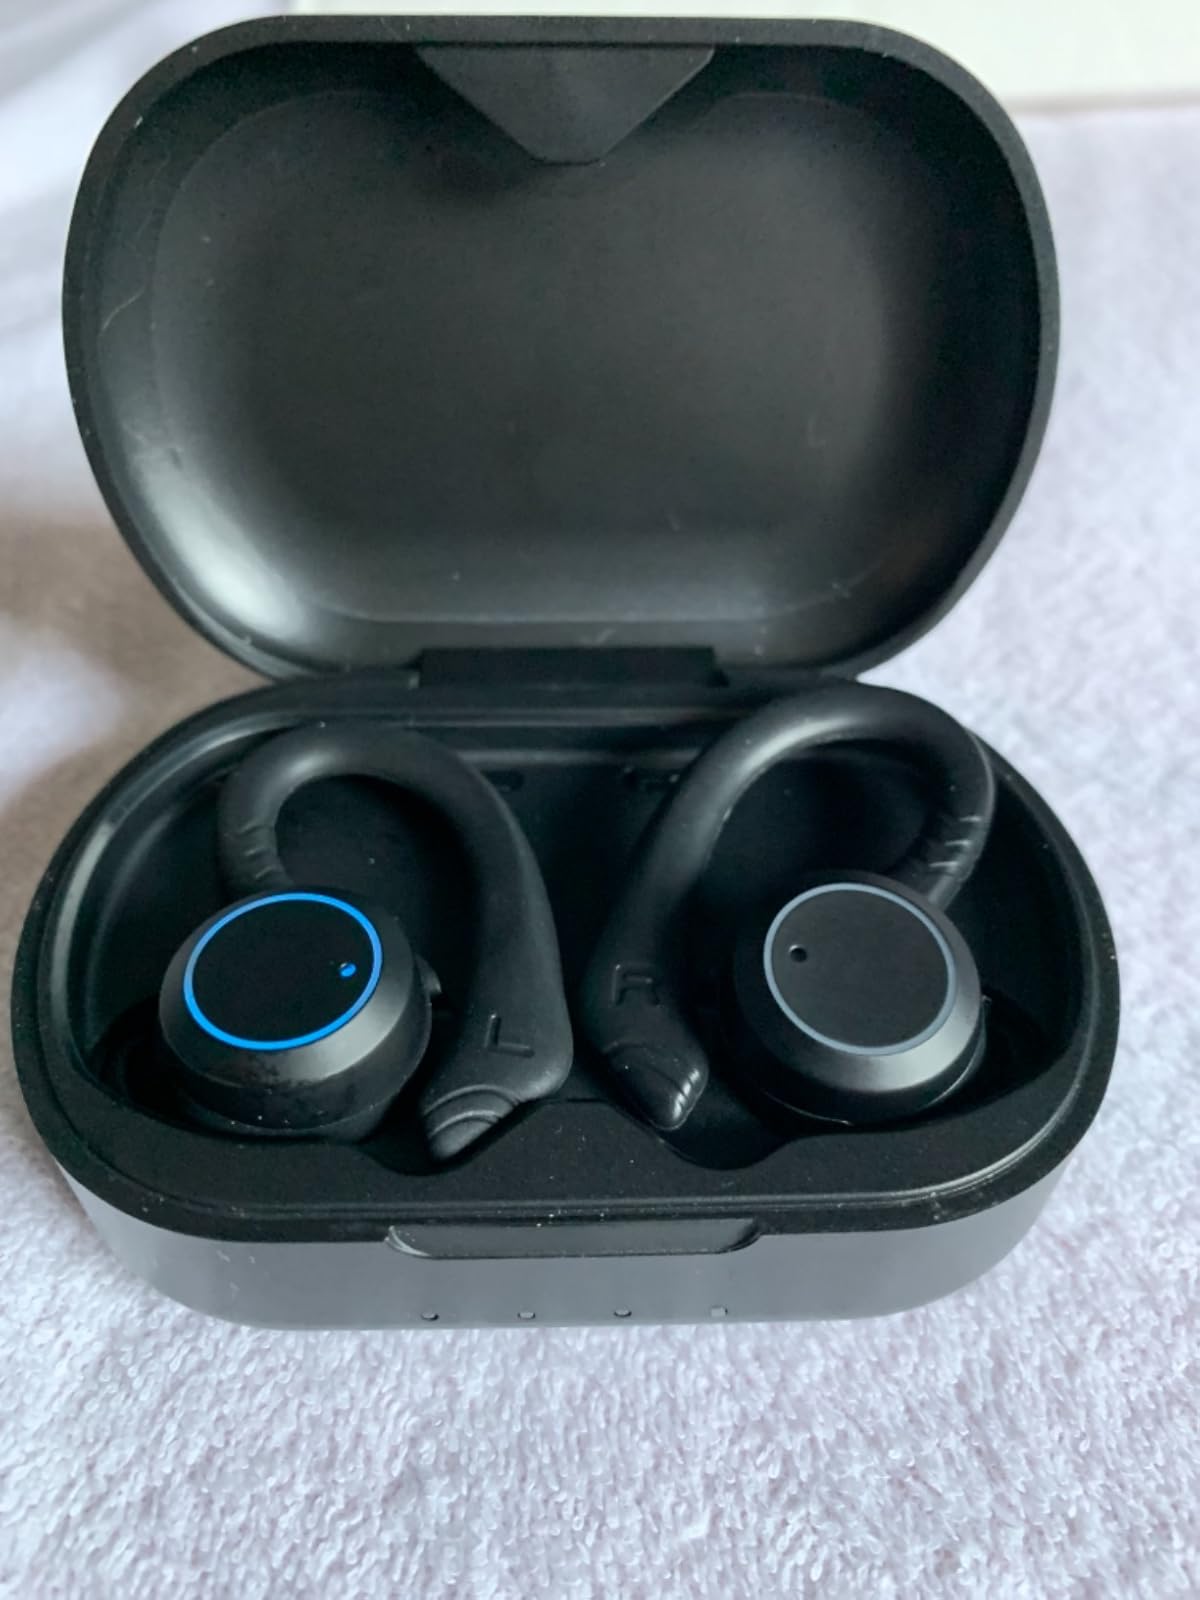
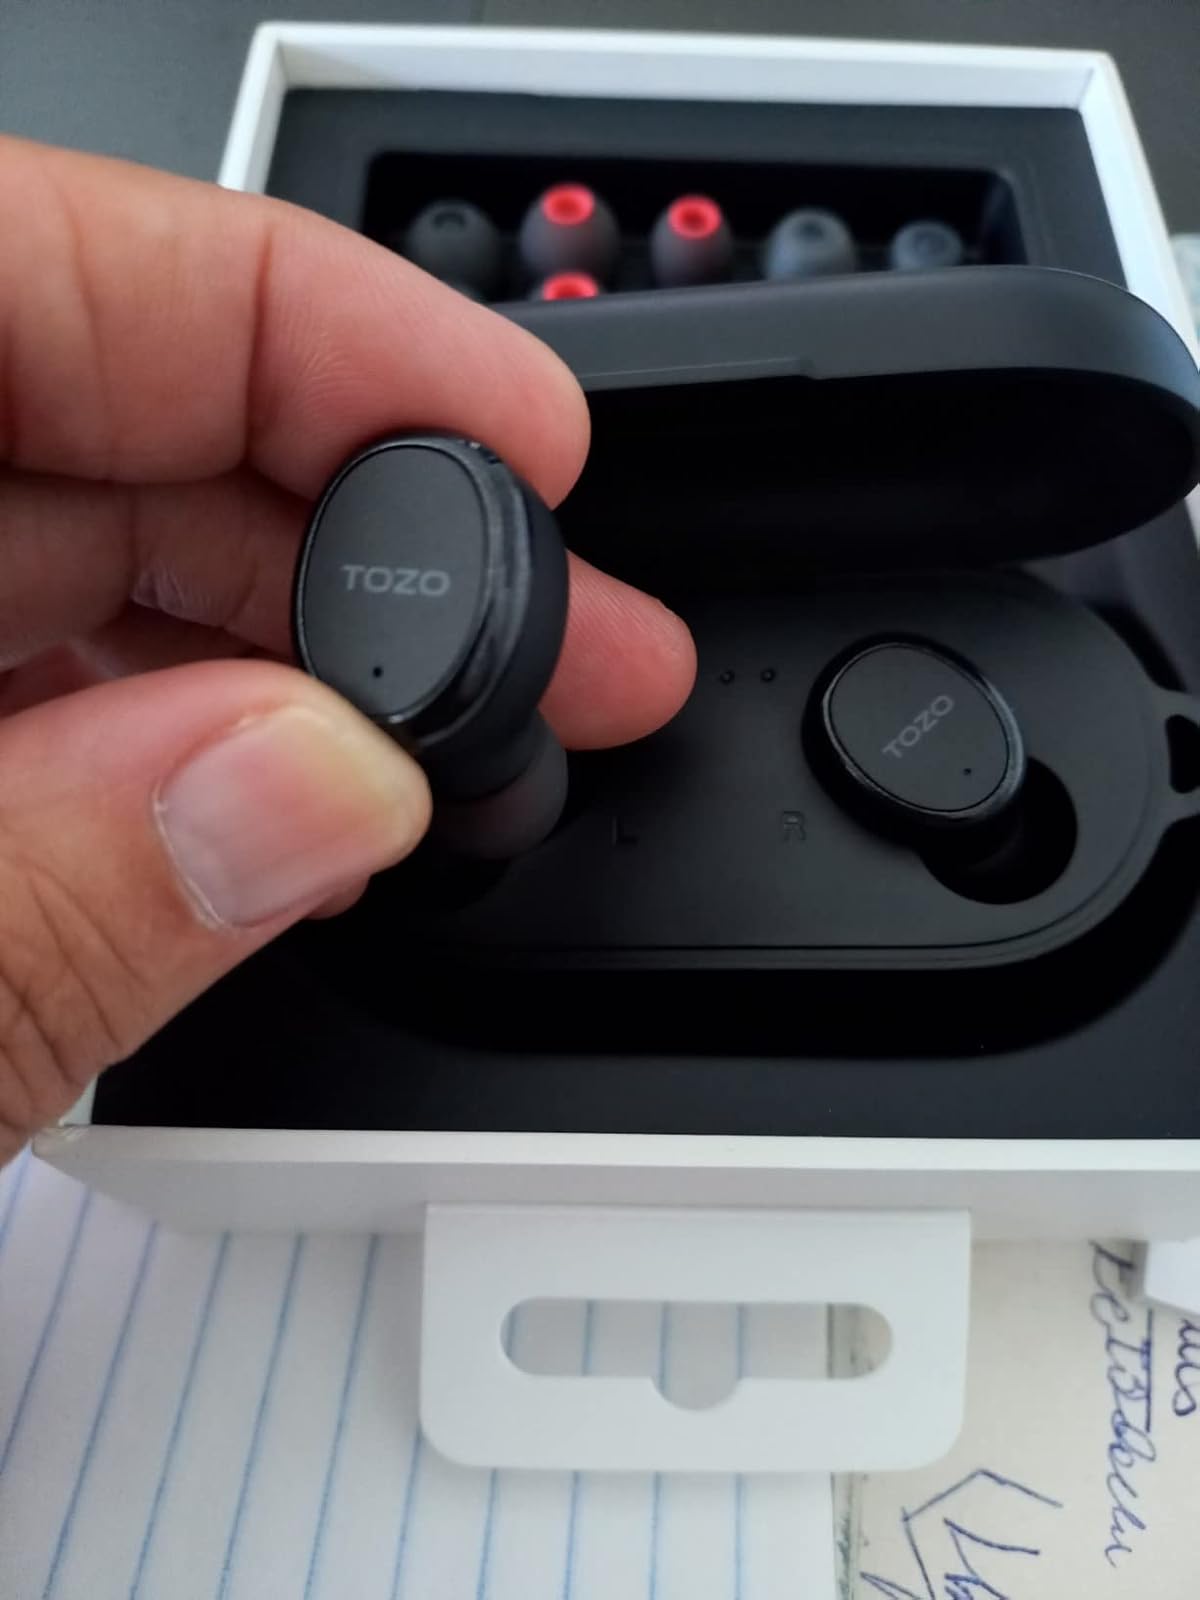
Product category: earbuds
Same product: no